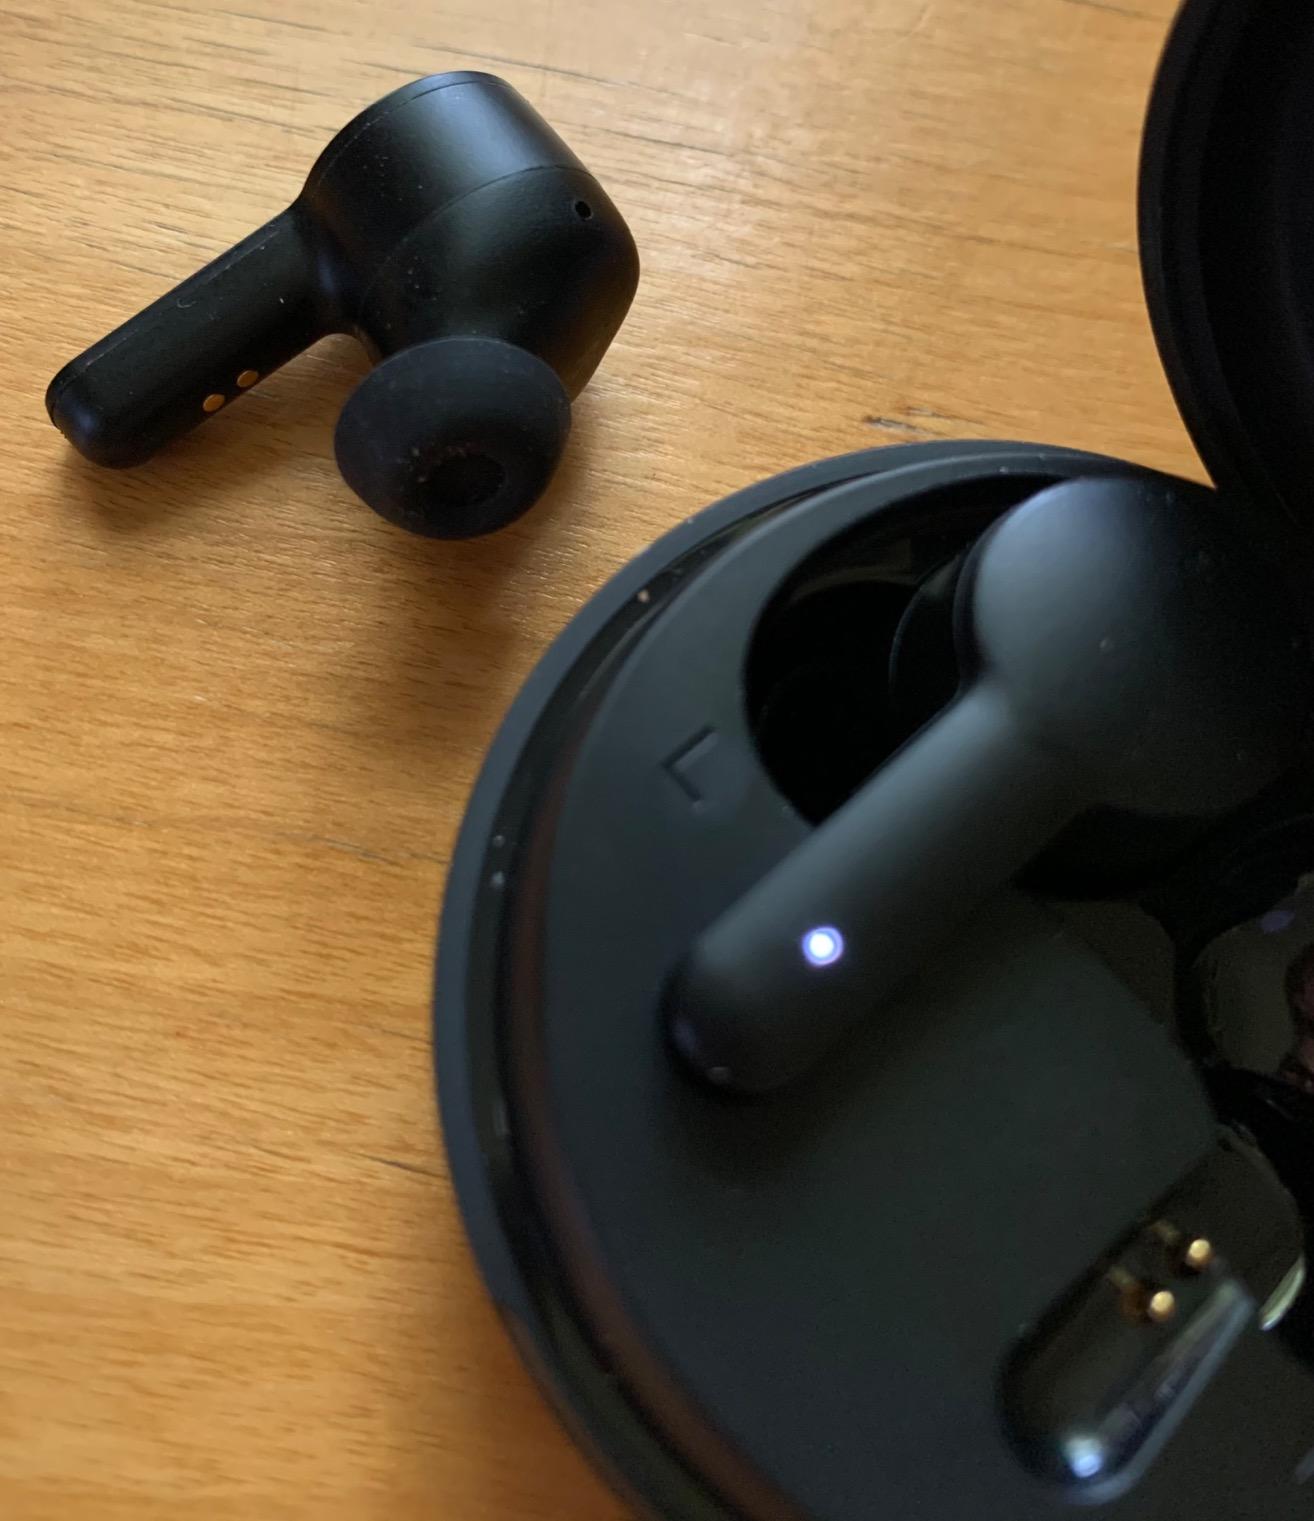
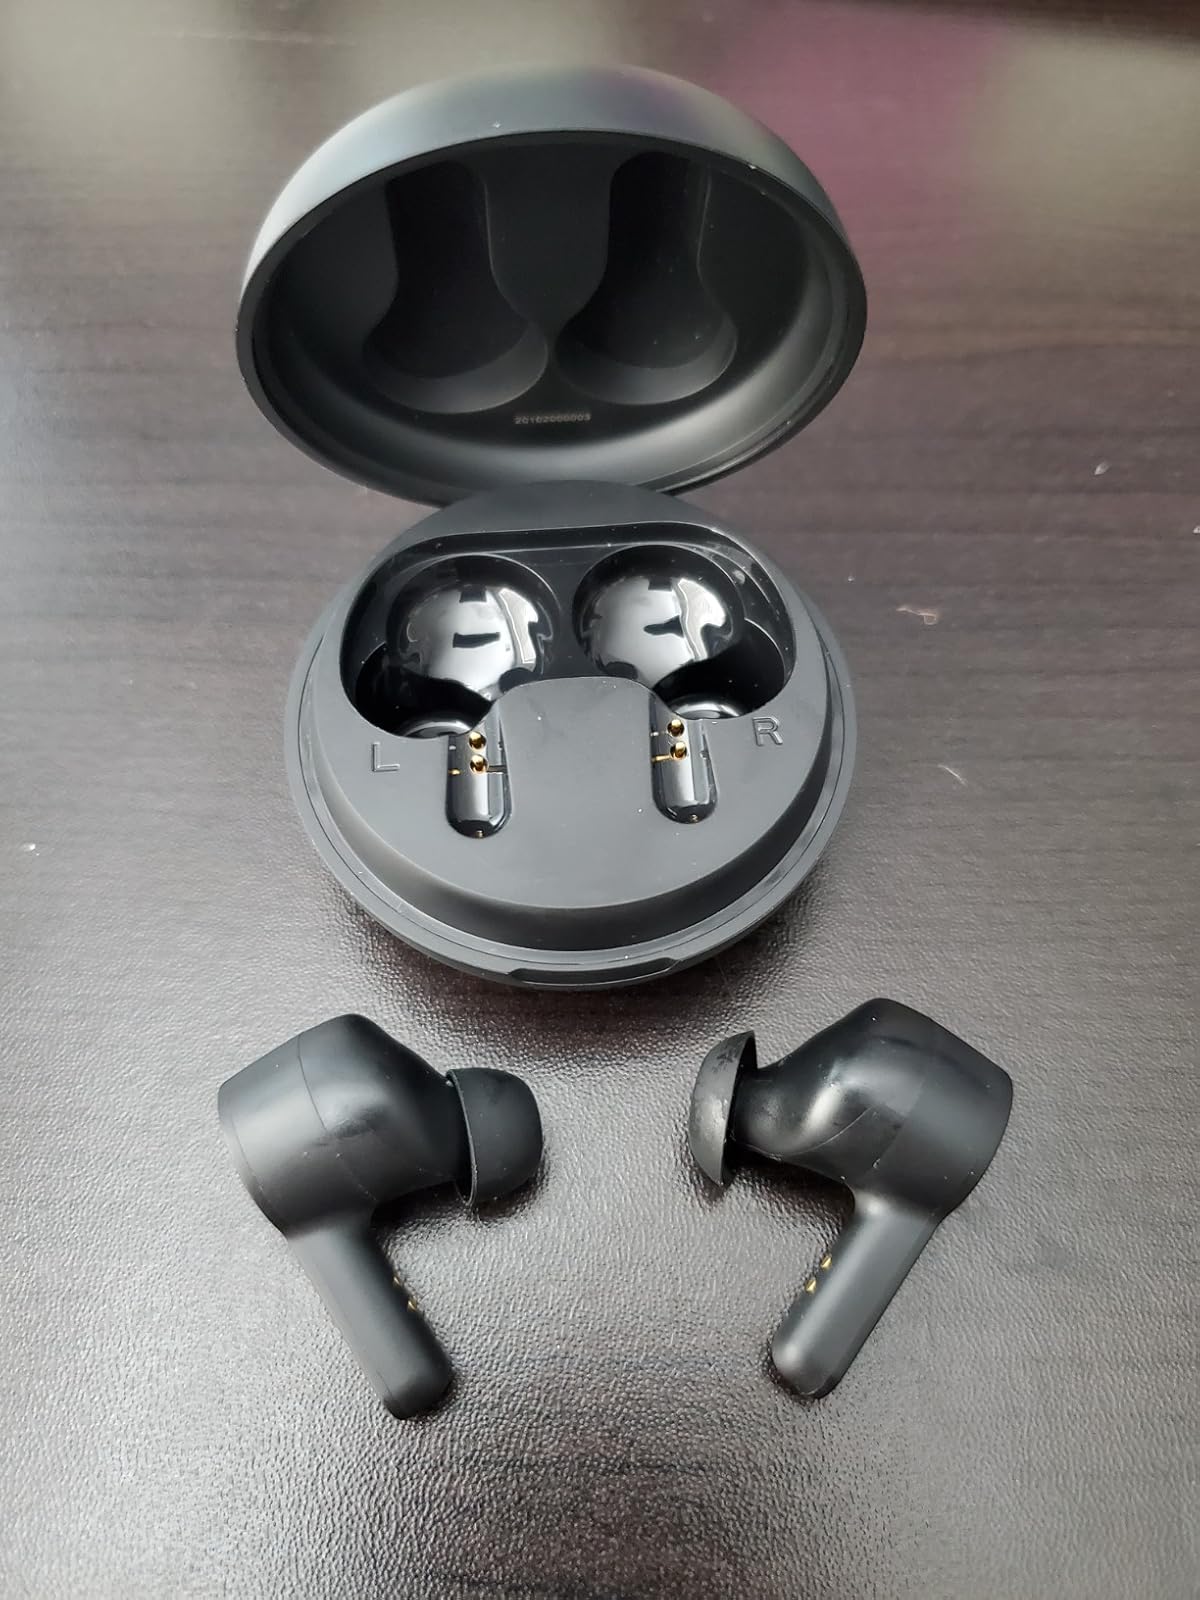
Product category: earbuds
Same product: yes